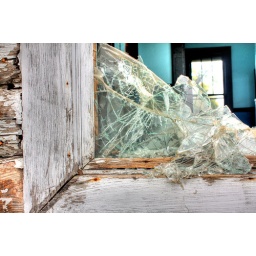
Broken window on abandoned house in Hutchinson, MN.